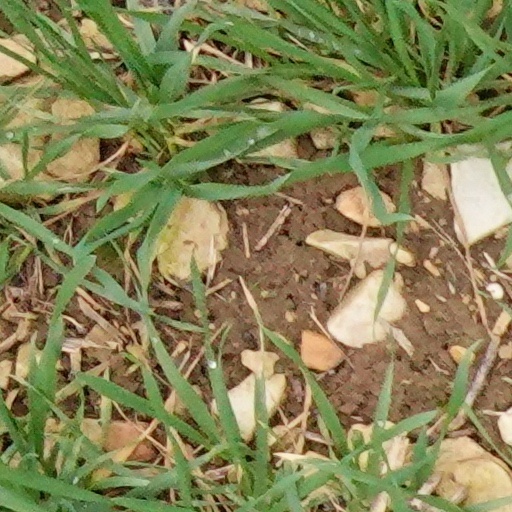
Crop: wheat